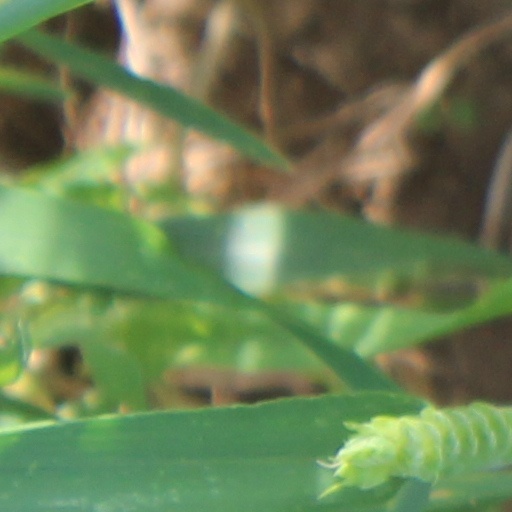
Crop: wheat